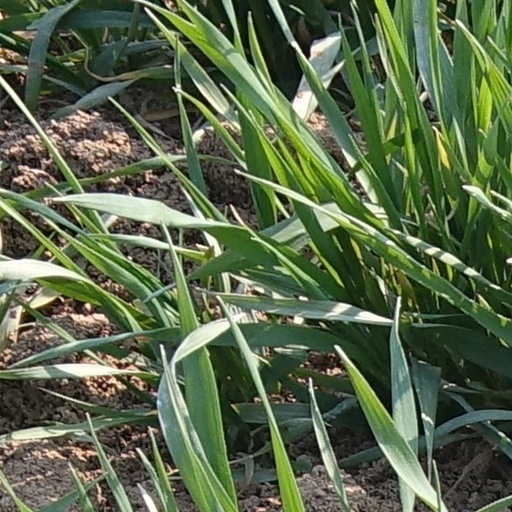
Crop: wheat